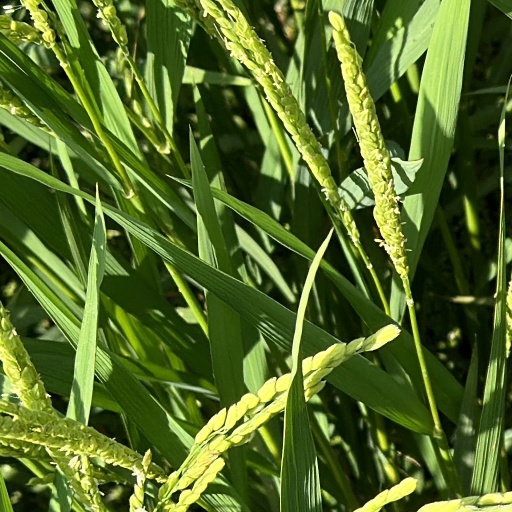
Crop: rice